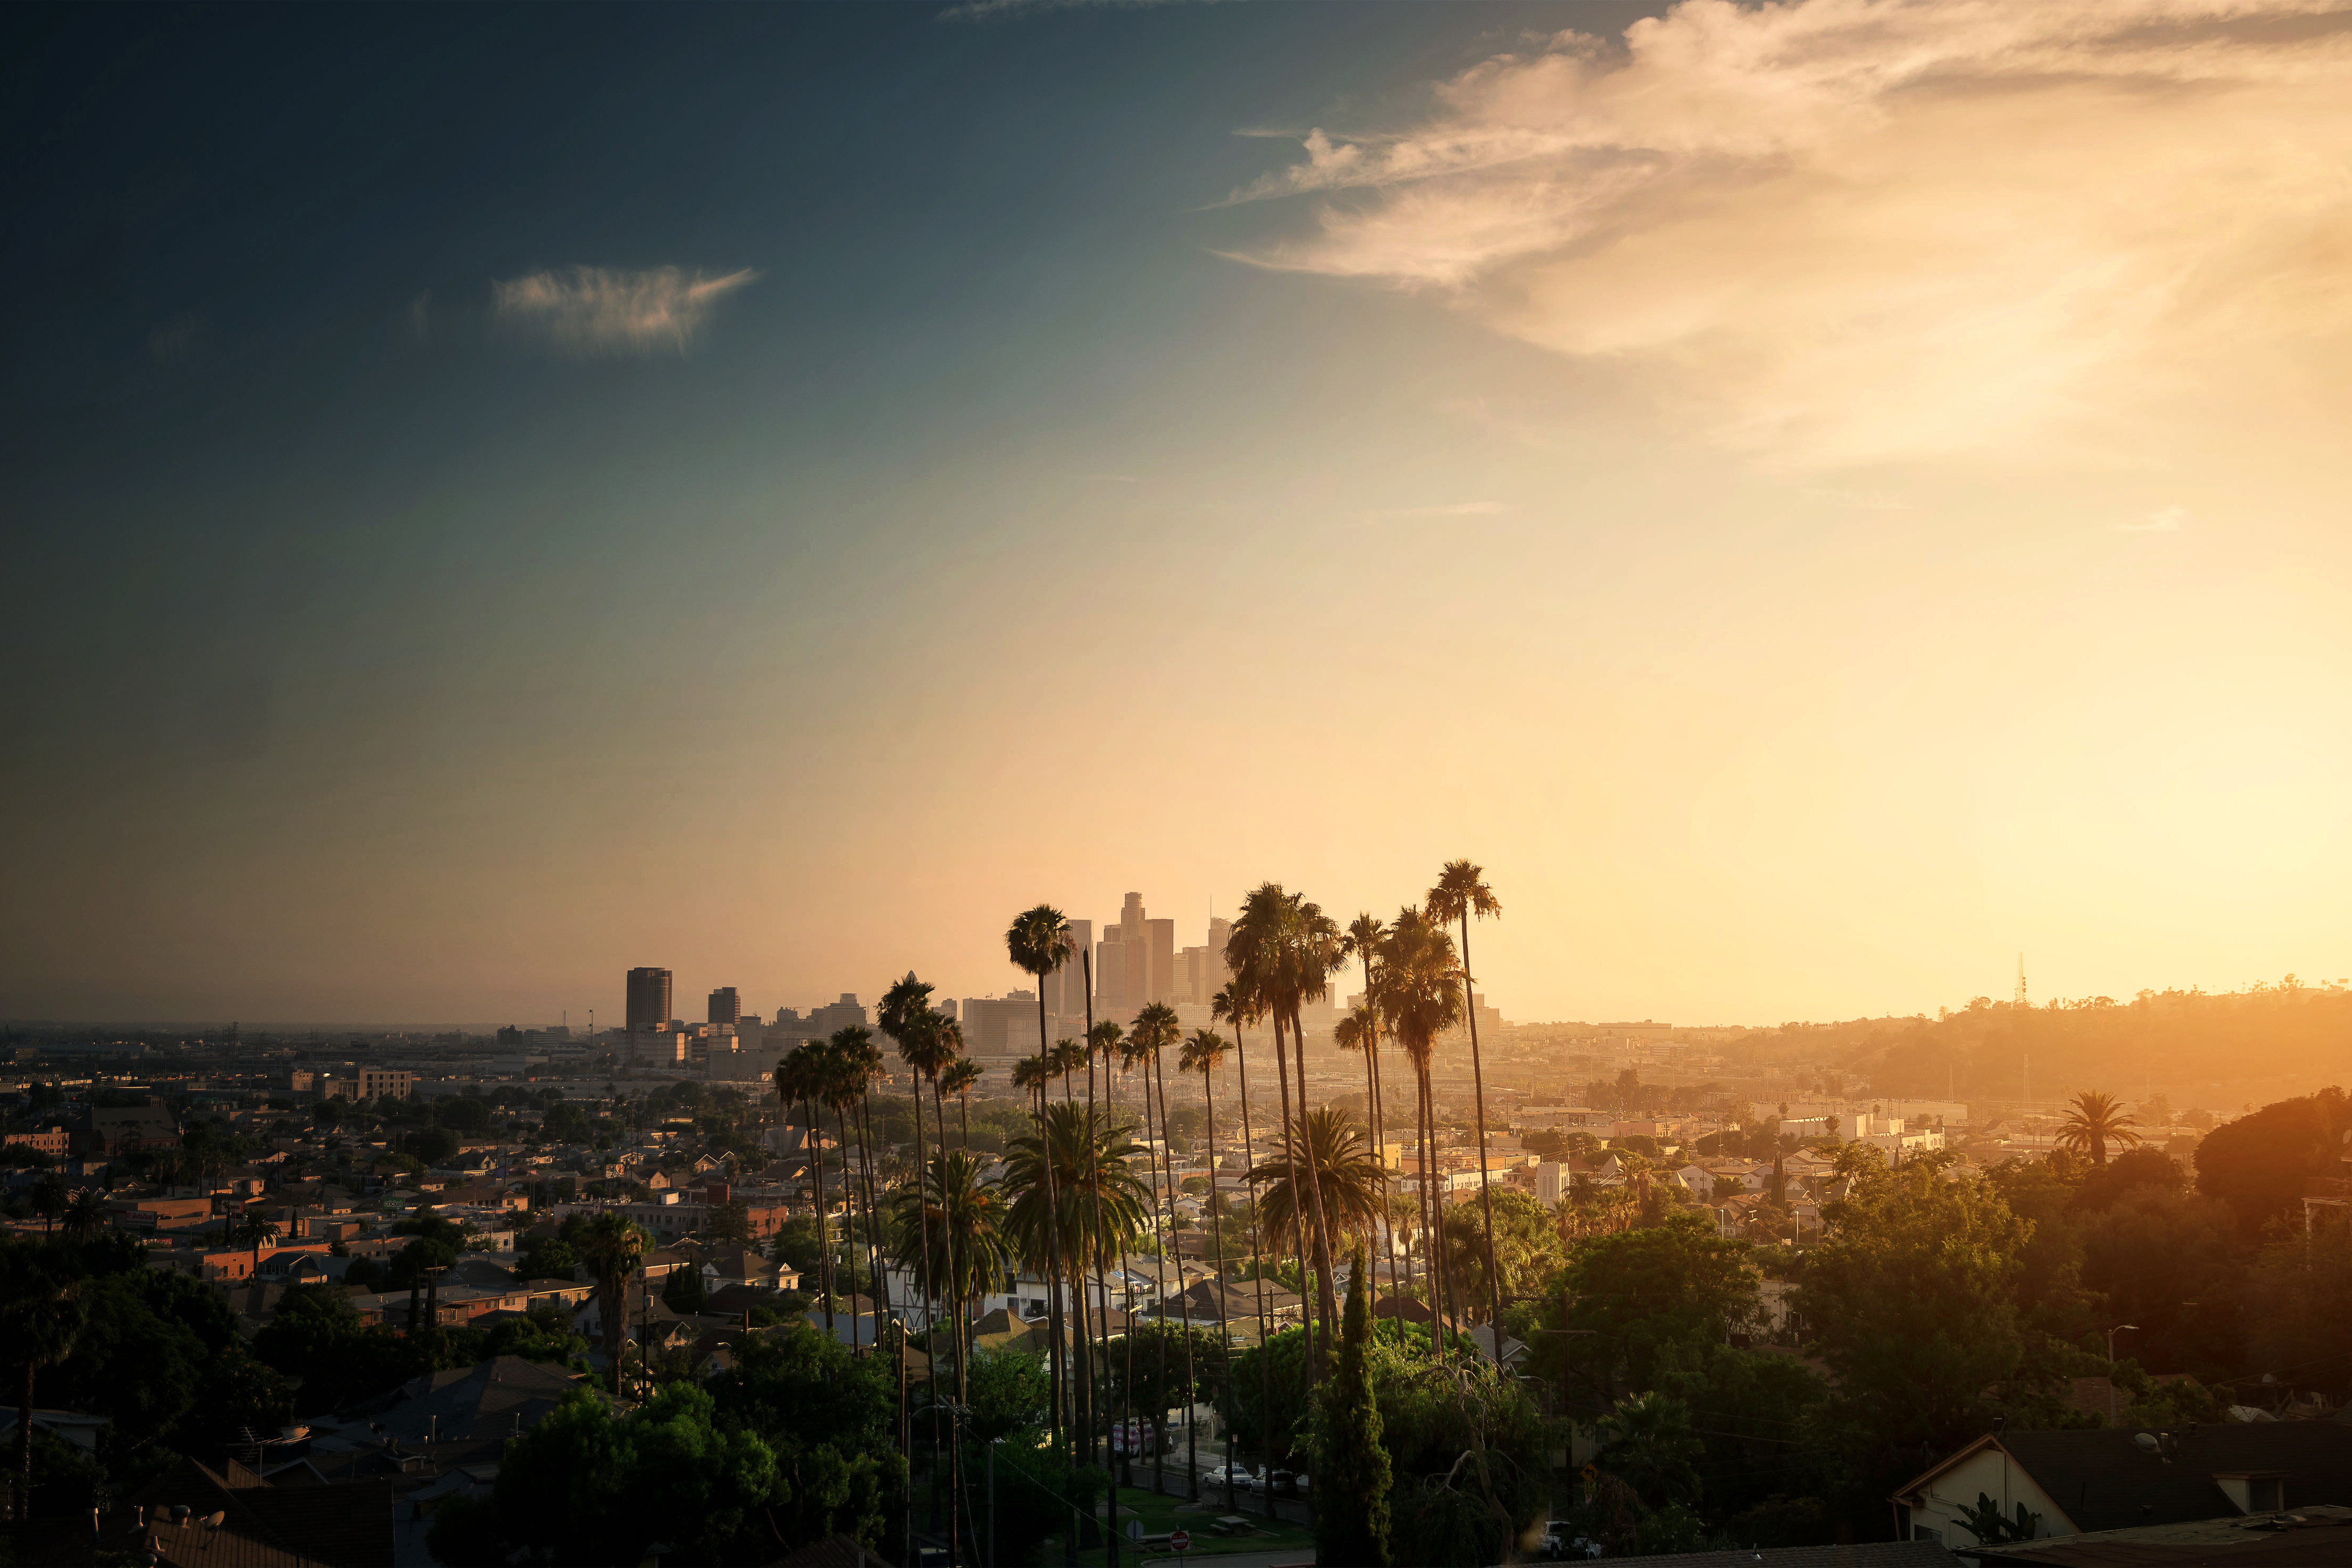
sky, cloud, horizon, urban area, atmospheric phenomenon, daytime, morning, evening, yellow, atmosphere, city, sunset, sunlight, tree, sunrise, skyline, cityscape, dusk, photography, afterglow, metropolitan area, landscape, plant, downtown, palm tree, meteorological phenomenon, cumulus, metropolis, world, hill